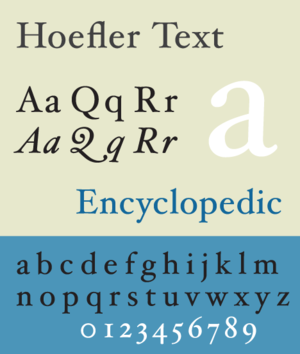
Jonathan Hoefler, né le 22 août 1970, est un créateur de polices typographiques américain.